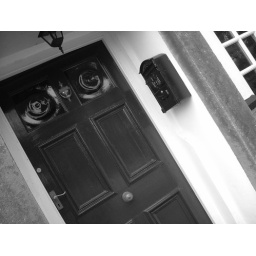
My front door in black and white